Leo Magnus Cricket Complex

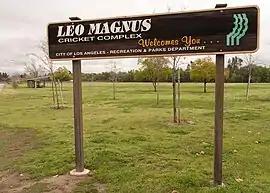
Sepulveda Basin Cricket Fields (Woodley Park)

The Leo Magnus Cricket Complex (LMCC) or Sepulveda Basin Cricket Fields, aka Woodley Park, is a group of four cricket grounds located in the Van Nuys neighborhood of Los Angeles, California, United States. The facility is also called Woodley Cricket Field(s) or Woodley Cricket Complex due to its location in Woodley Park. Former Jamaican Test cricketer Franklyn Rose has said of the complex: "It has the best cricket field facilities in the US. There is no comparison."